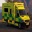
Label: ambulance